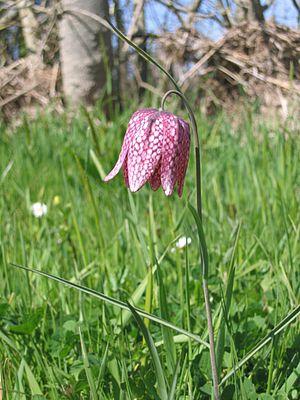
En raison de sa grande superficie, de sa position de carrefour entre différentes zones climatiques, et de sa variété géologique, le Massif central abrite une flore diversifiée. Les plantes que l'on peut croiser dans la partie occidentale, très humide, ne sont pas les mêmes que celles que l'on trouve dans la partie orientale, plus sèche, et la différence est encore plus grande avec les espèces que l'on peut trouver dans la partie sud, soumises à des influences méditerranéennes marquées. Cette composante spatiale n'est pas la seule à intervenir car l'exposition, l'altitude ou la nature du substrat sont aussi des facteurs déterminants. En effet, on peut souligner à ce propos l'opposition classique entre les versants exposés au sud et ceux exposés au nord ou encore les différences qui existent dans la végétation entre, d'une part, les sols acides et d'autre part, les sols basiques. Bien que l'altitude du Massif central soit faible par rapport à d'autres massifs montagneux comme les Alpes ou les Pyrénées, on observe un étagement de la végétation très net qui peut aller de la végétation méditerranéenne à la pelouse subalpine.